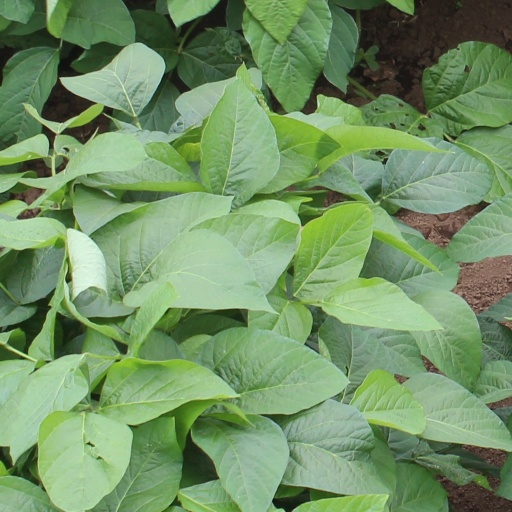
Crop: soybean